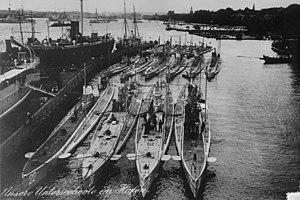
Le Unterseeboot type U 17 était une classe de sous-marins construite en Allemagne pour la Kaiserliche Marine avant la Première Guerre mondiale.
Le Unterseeboot type U 9 était une classe de sous-marins côtiers construite en Allemagne pour la Kaiserliche Marine avant la Première Guerre mondiale.
Le sous-marin allemand Unterseeboot 18, de type U 17 a été construit par la Kaiserliche Werft de Danzig, et lancé le 25 avril 1912 pour une mise en service le 17 novembre 1912. Il a servi pendant la Première Guerre mondiale sous pavillon de la Kaiserliche Marine.
Le Cymric est un paquebot transatlantique britannique mis en service en 1898 par la White Star Line. Conçu à l'origine comme cargo transporteur de bétail, il est modifié durant sa construction dans les chantiers Harland & Wolff de Belfast pour transporter un millier de migrants. À sa mise en service, il est le plus imposant navire de sa compagnie. Il inaugure une stratégie commerciale centrée sur des paquebots à vitesse modérée, jugés plus rentables.